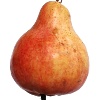
Label: red_pear